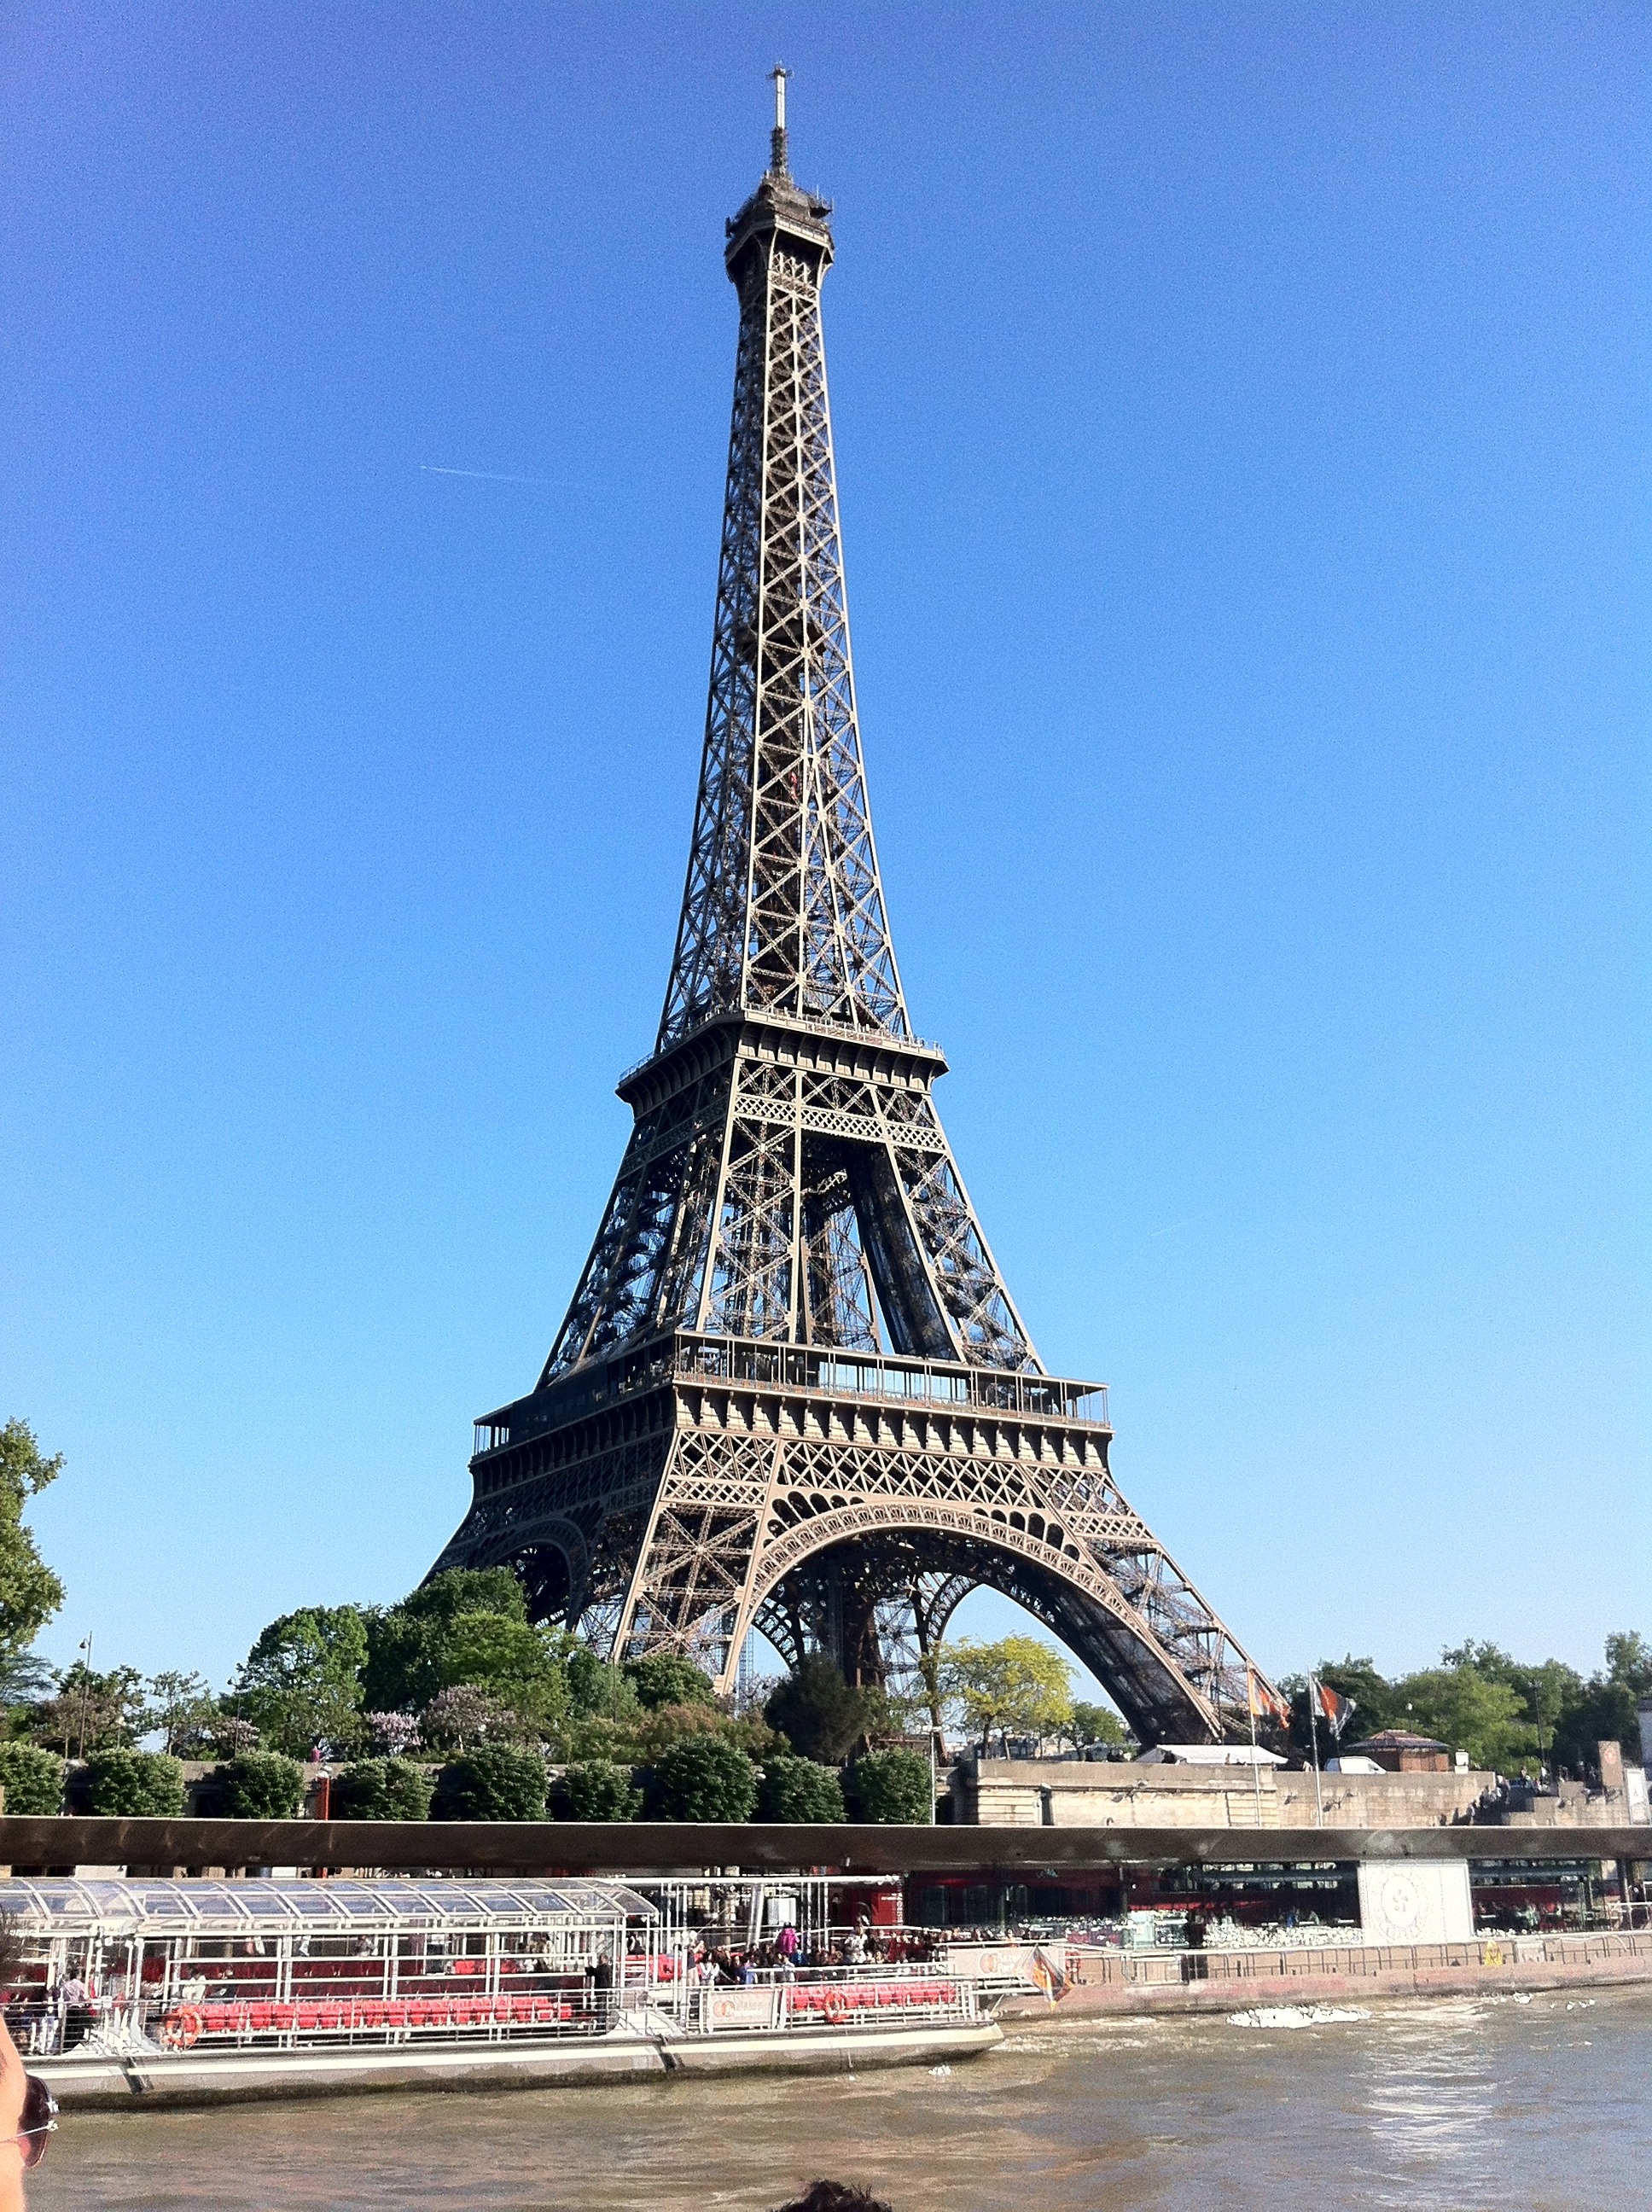
structure, paris, urban, river, monument, france, europe, construction, tower, landmark, sightseeing, attraction, tourism, seine, eiffel, french, spire, european, famous, architectural, parisian, tours